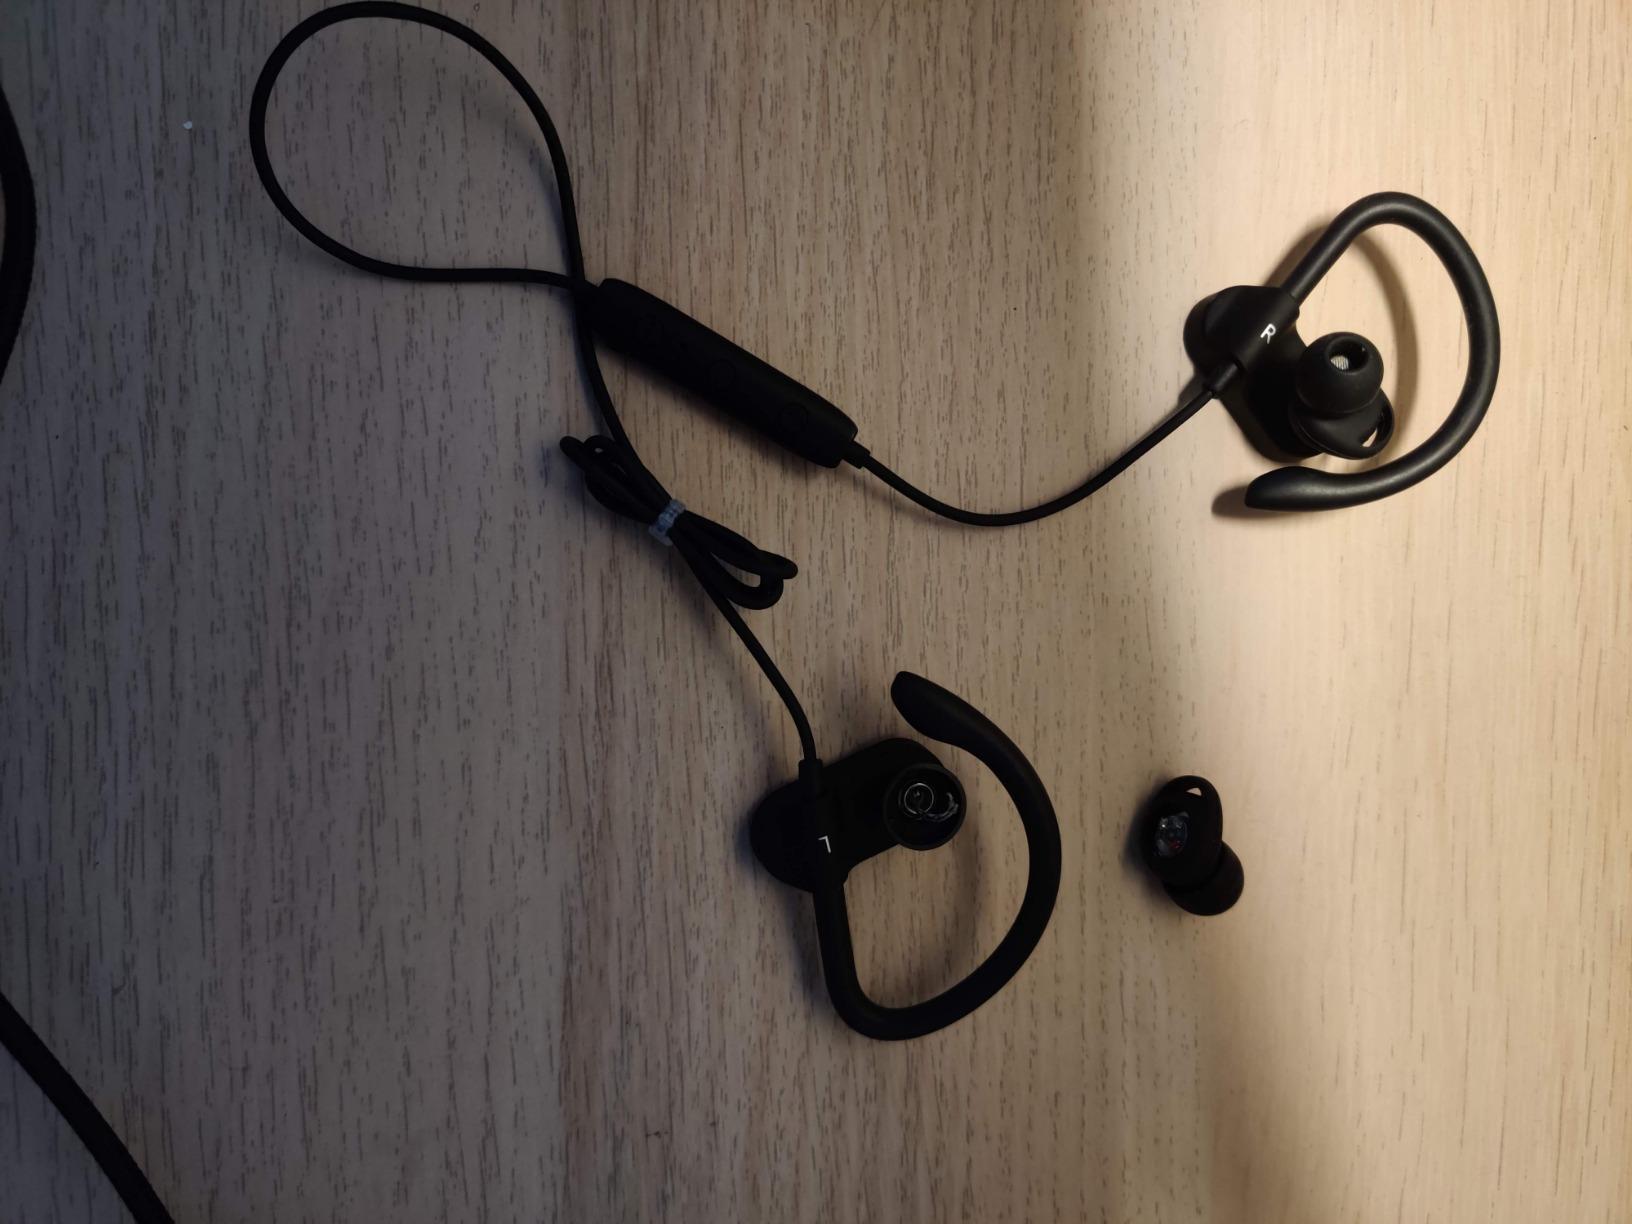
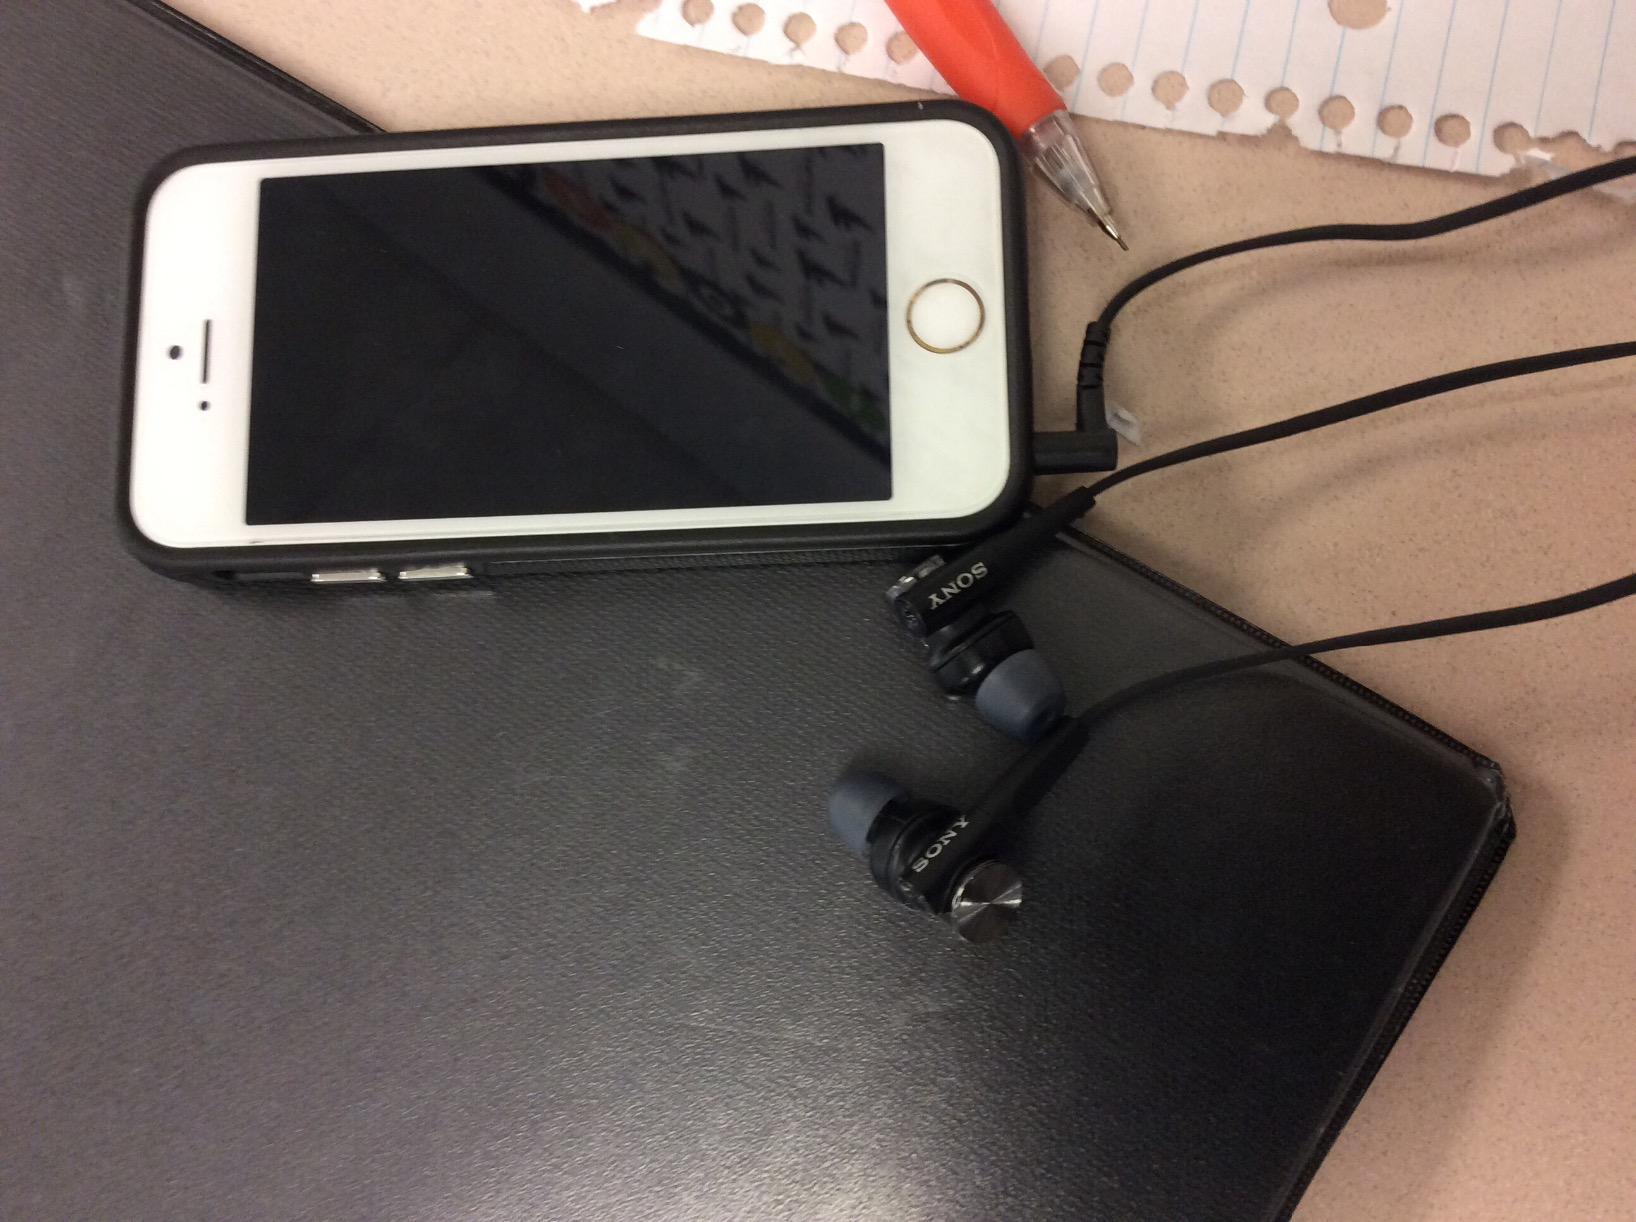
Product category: headphones
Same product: no